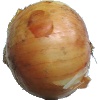
Label: Onion White 1